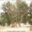
Label: pine_tree